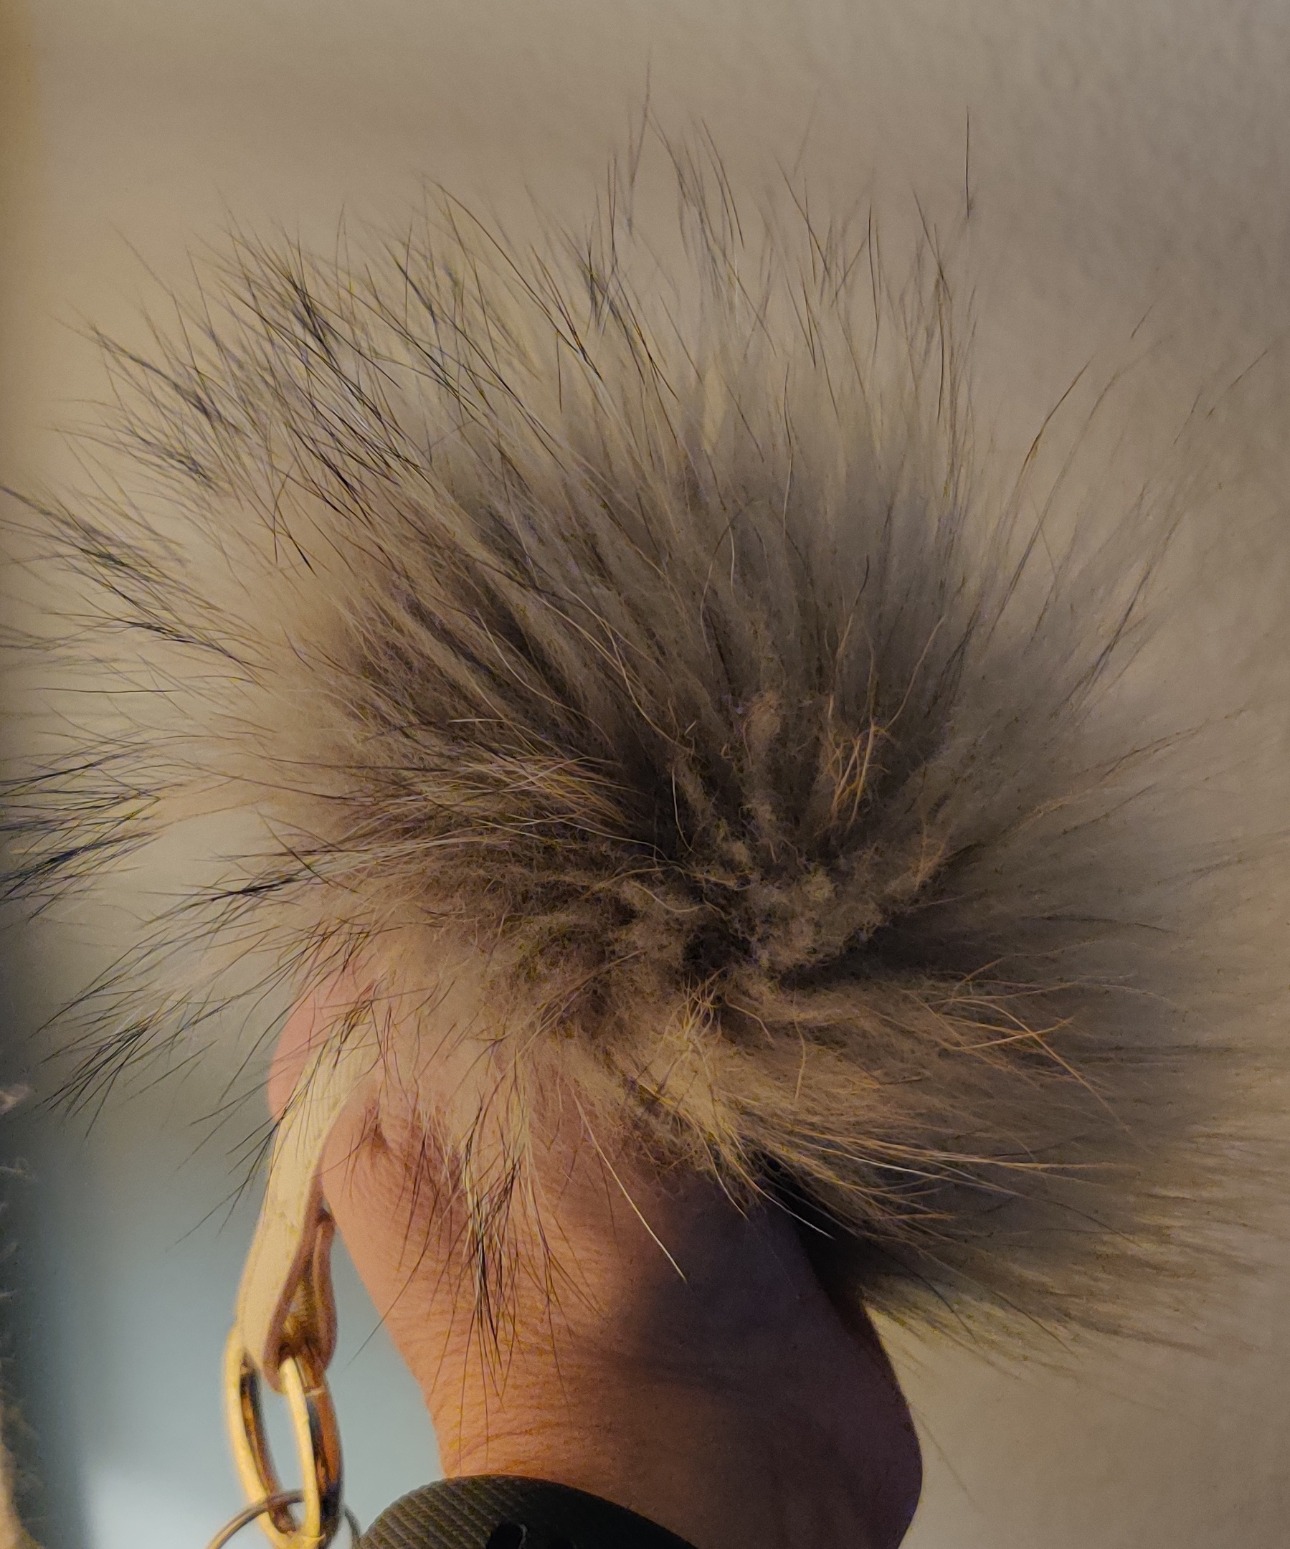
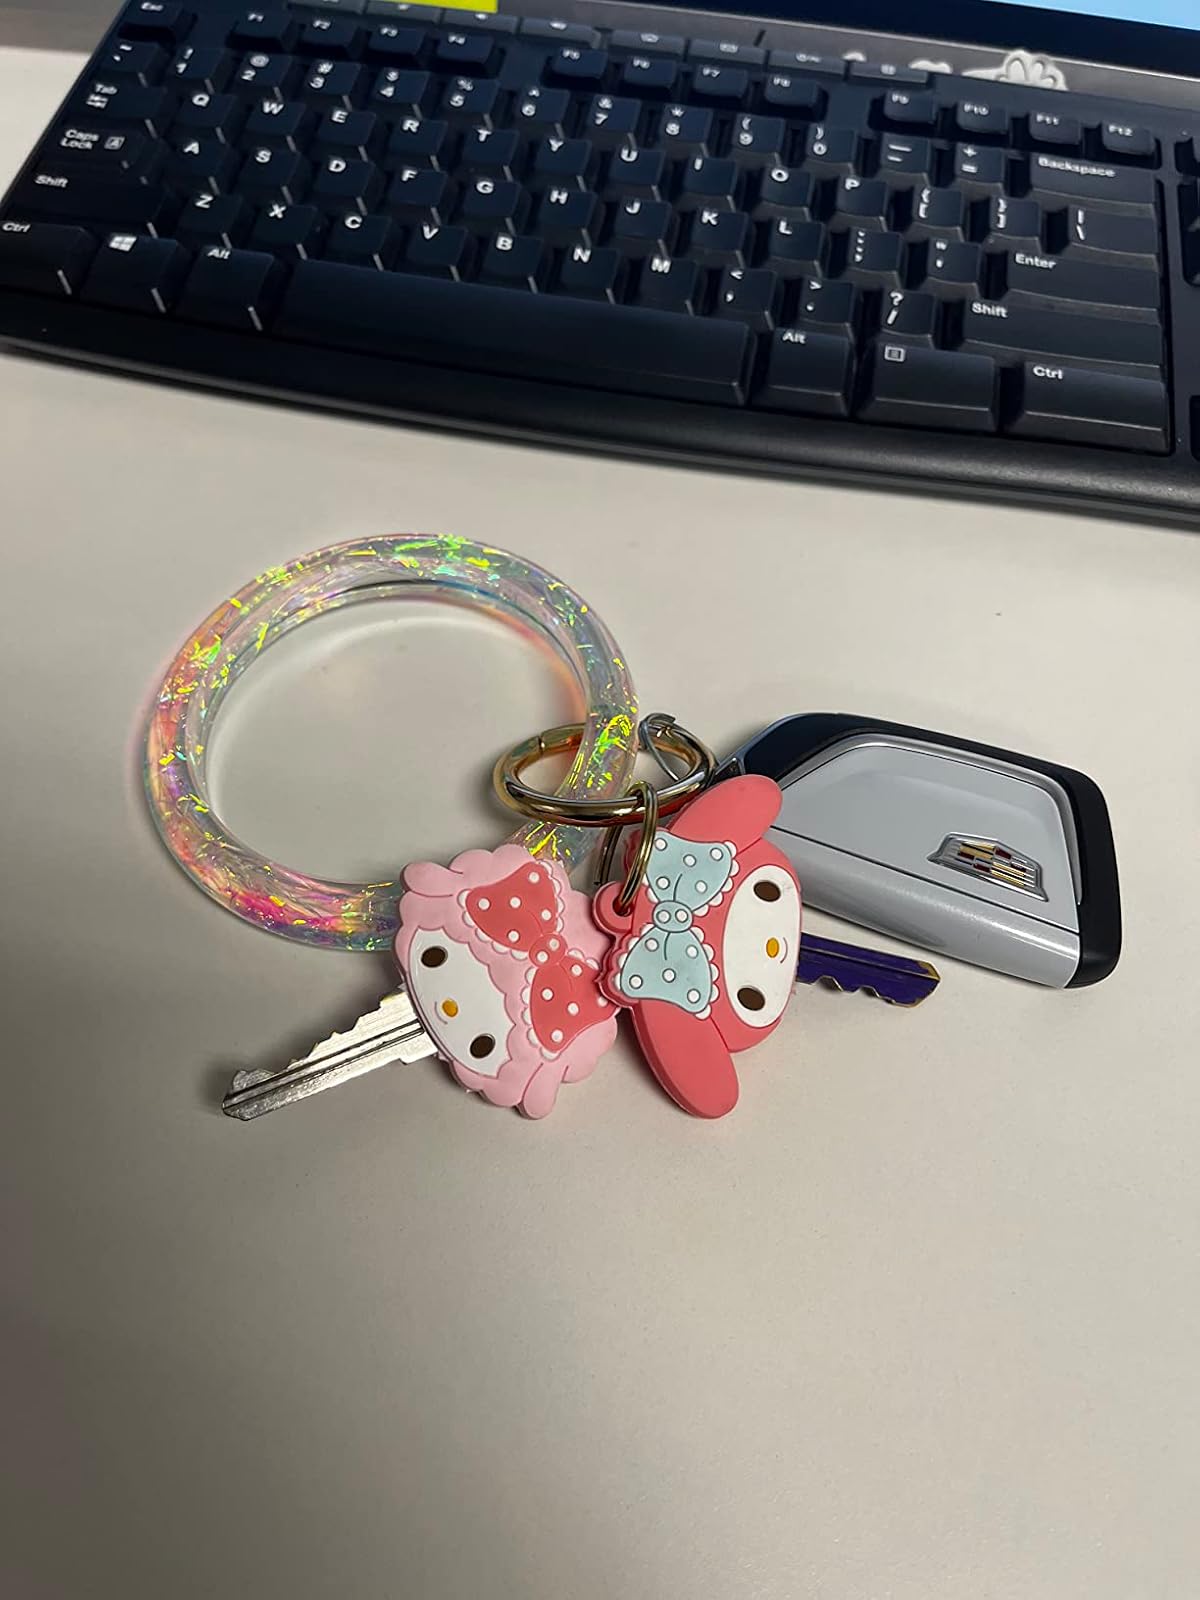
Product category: accessories_keychain
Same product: no